Sverd i fjell

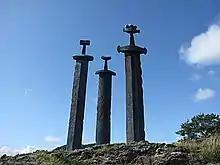
"Sverd i fjell"

Sverd i fjell is a commemorative monument located in the Hafrsfjord neighborhood of Madla, a borough of the city of Stavanger which lies in the southwestern part of the large municipality of Stavanger in Rogaland county, Norway.